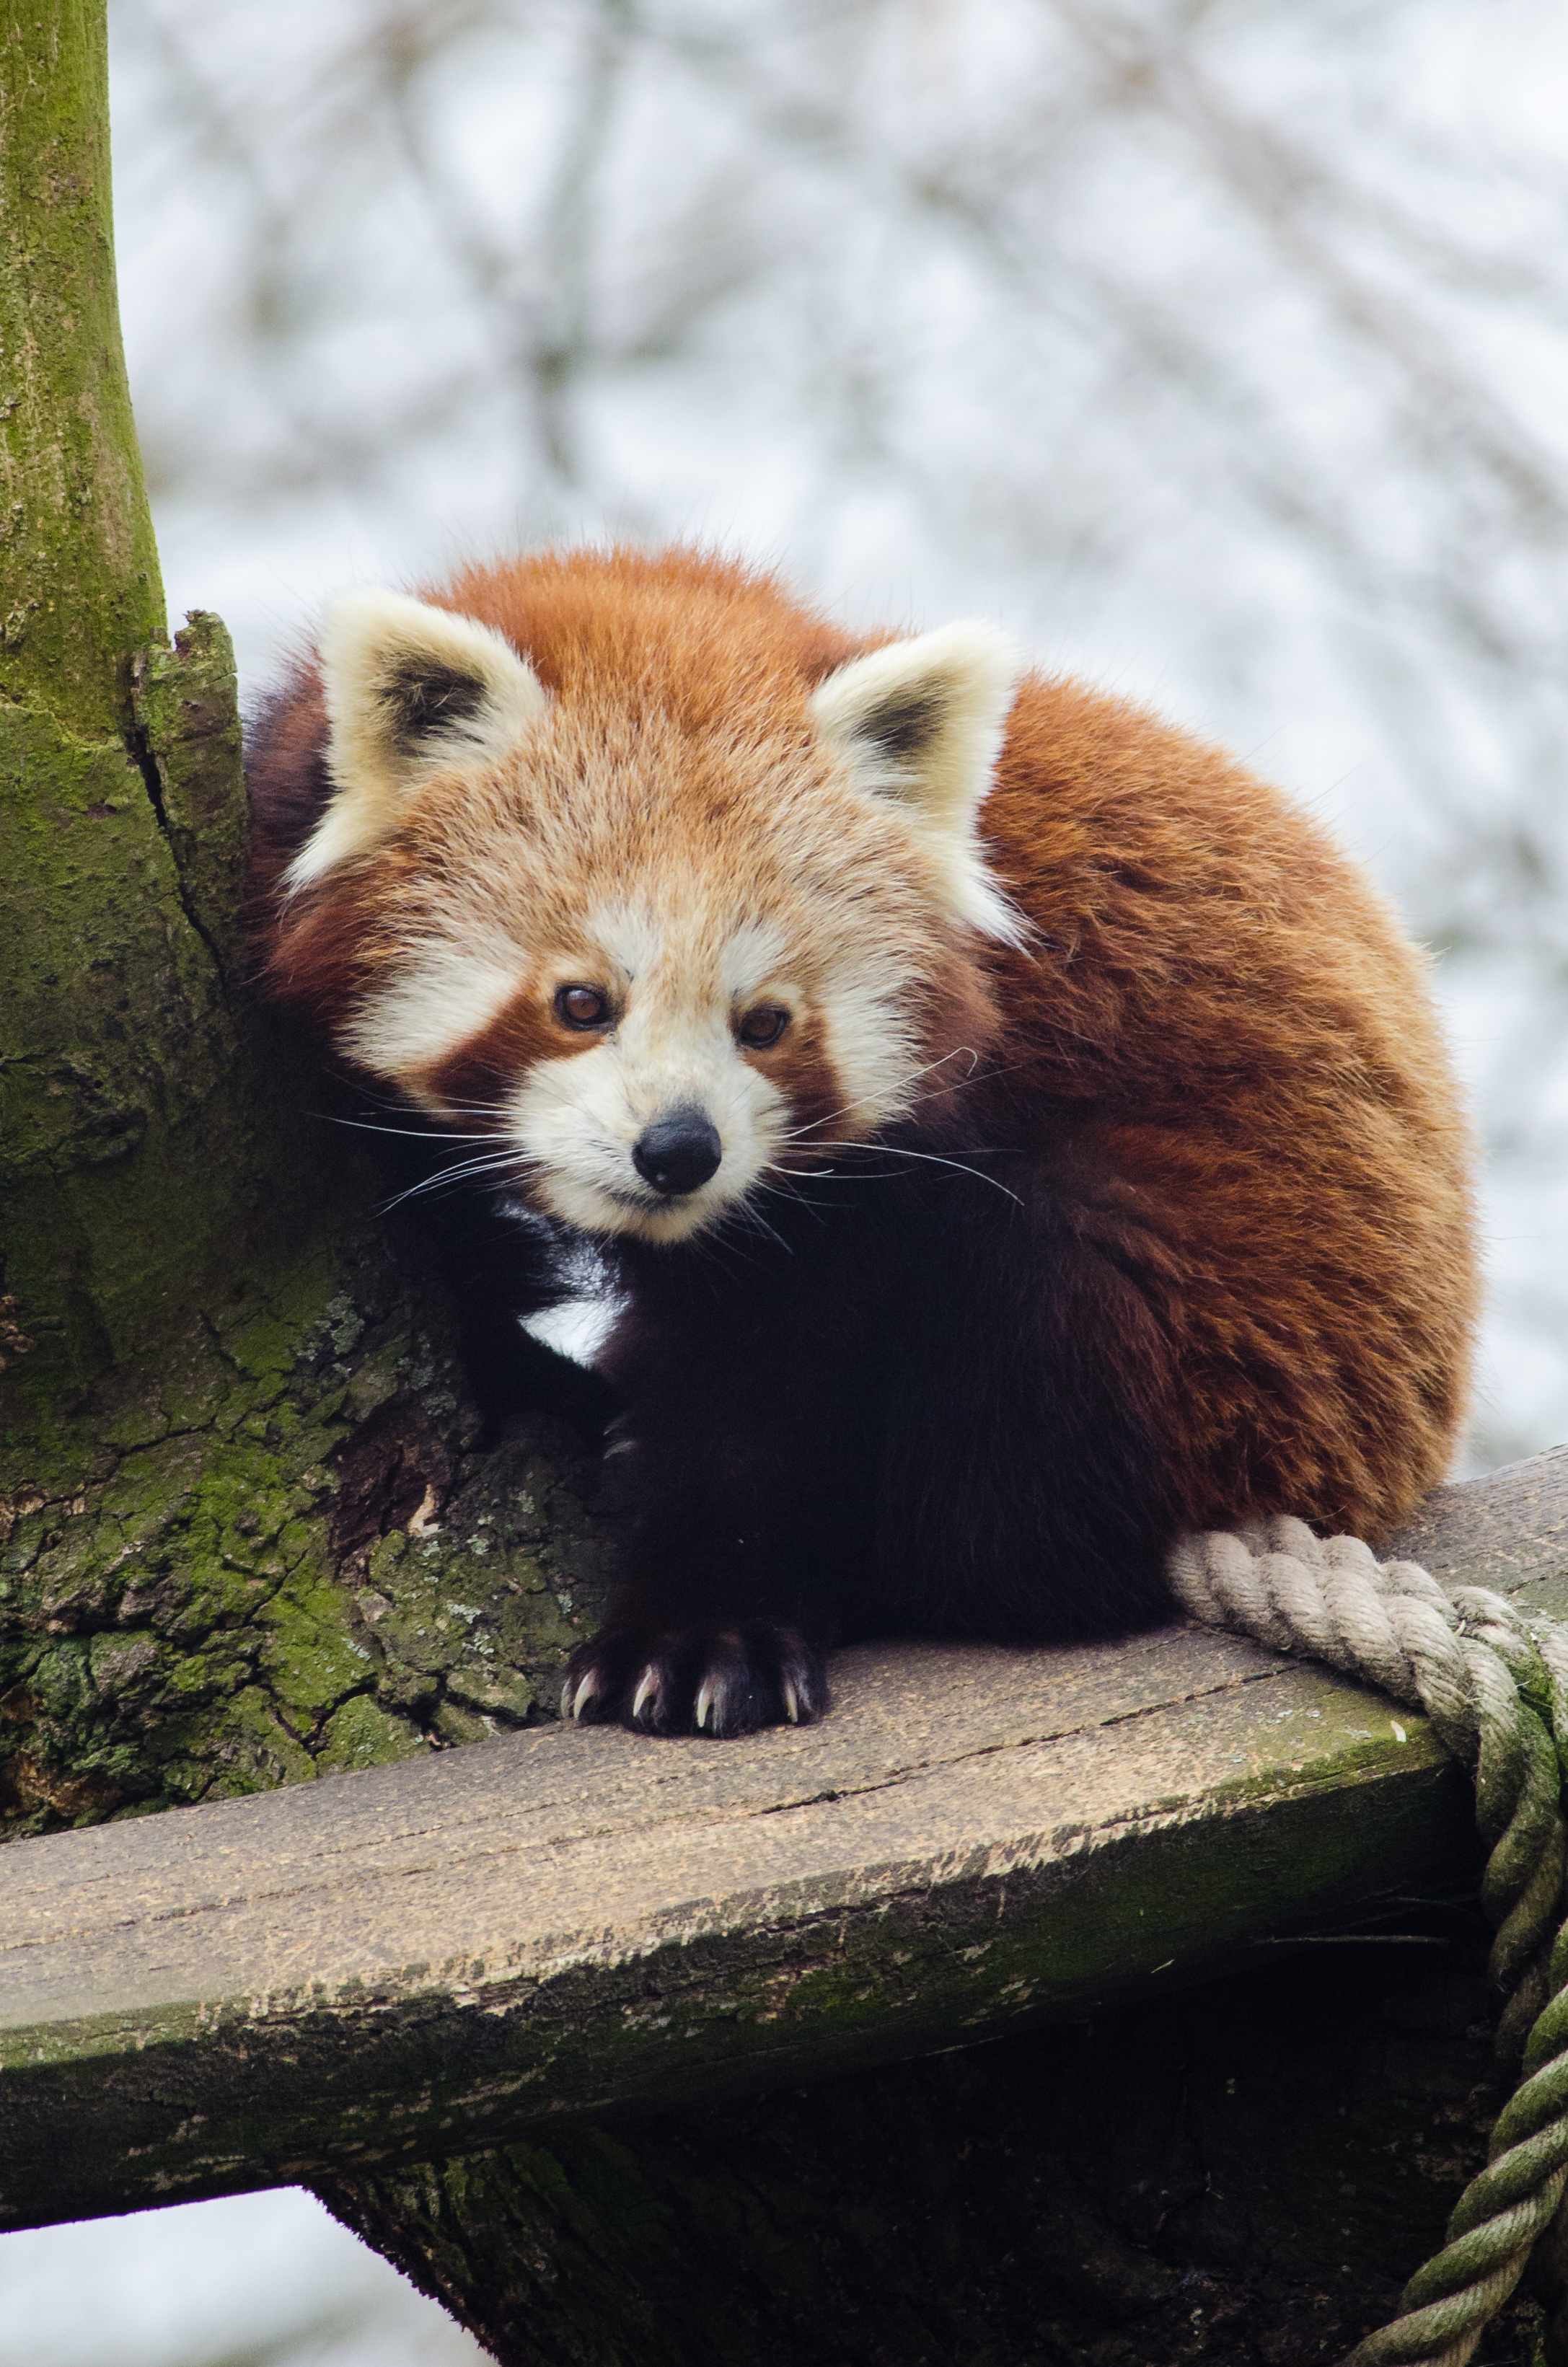
tree, bokeh, animal, cute, bear, wildlife, zoo, red, mammal, nikon, fauna, red panda, panda, whiskers, endangered, vertebrate, germany, deutschland, baum, adorable, tele, d7000, roter, kleiner, niedlich, species, tierpark, bedroht